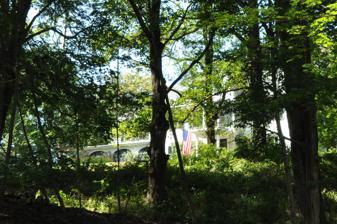
Building: Forge Farm
Country: United States of America
Year built: 1684
United States historic place Forge Farm U.S. National Register of Historic Places U.S. Historic district Contributing property Show map of Rhode Island Show map of the United States Location 40 Forge Road, Warwick, Rhode Island Coordinates 41°38′19″N 71°27′6″W / 41.63861°N 71.45167°W / 41.63861; -71.45167 Area 179 acres (72 ha) Built 1684 Architectural style Mid 19th Century Revival, Late Victorian Part of Forge Road Historic District ( ID84001861 ) NRHP reference No. 74000037 Significant dates Added to NRHP January 11, 1974 Designated CP February 23, 1984 Forge Farm is an historic farm in Warwick, Rhode Island .  Established in the mid-17th century by the Greene family, it is one of the oldest farms in Rhode Island .  It was the birthplace of General Nathanael Greene , a prominent American general in the American Revolutionary War .  The core of the main house was built in 1684 by James Greene, son of John Greene , who purchased the land from local Native Americans.  It has been extended and altered numerous times in the 18th and 19th centuries.  Nathanael Greene was born in this house in 1742, and the farm was owned for many years by Nathanael's brother Christopher , and wife, Deborah (Ward) Greene, daughter of Continental Congress member Samuel Ward. The farm was listed on the National Register of Historic Places in 1974. See also General Nathanael Greene Homestead , a National Historic Landmark National Register of Historic Places listings in Kent County, Rhode Island References